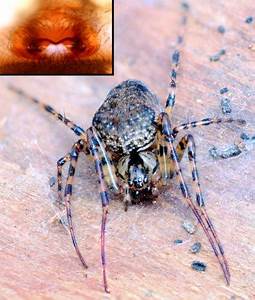
Label: ragno